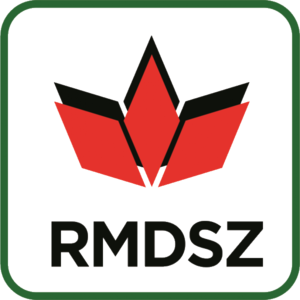
L’Union démocrate magyare de Roumanie est un parti politique ethnique représentant, comme son nom l'indique, les Hongrois de Roumanie. L'UDMR est membre du Parti populaire européen depuis mars 1998.